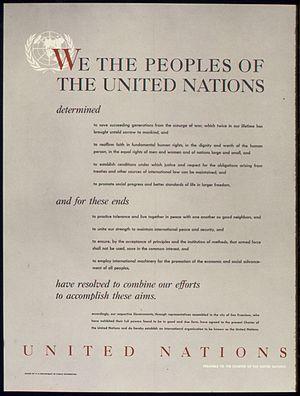
La Charte des Nations Unies, parfois appelée Charte de San Francisco, est le traité qui définit les buts et les principes de l'Organisation des Nations Unies ainsi que la composition, la mission et les pouvoirs de ses organes exécutifs, délibératifs, judiciaires et administratifs. Elle a été adoptée à la fin de la conférence de San Francisco, le 26 juin 1945.